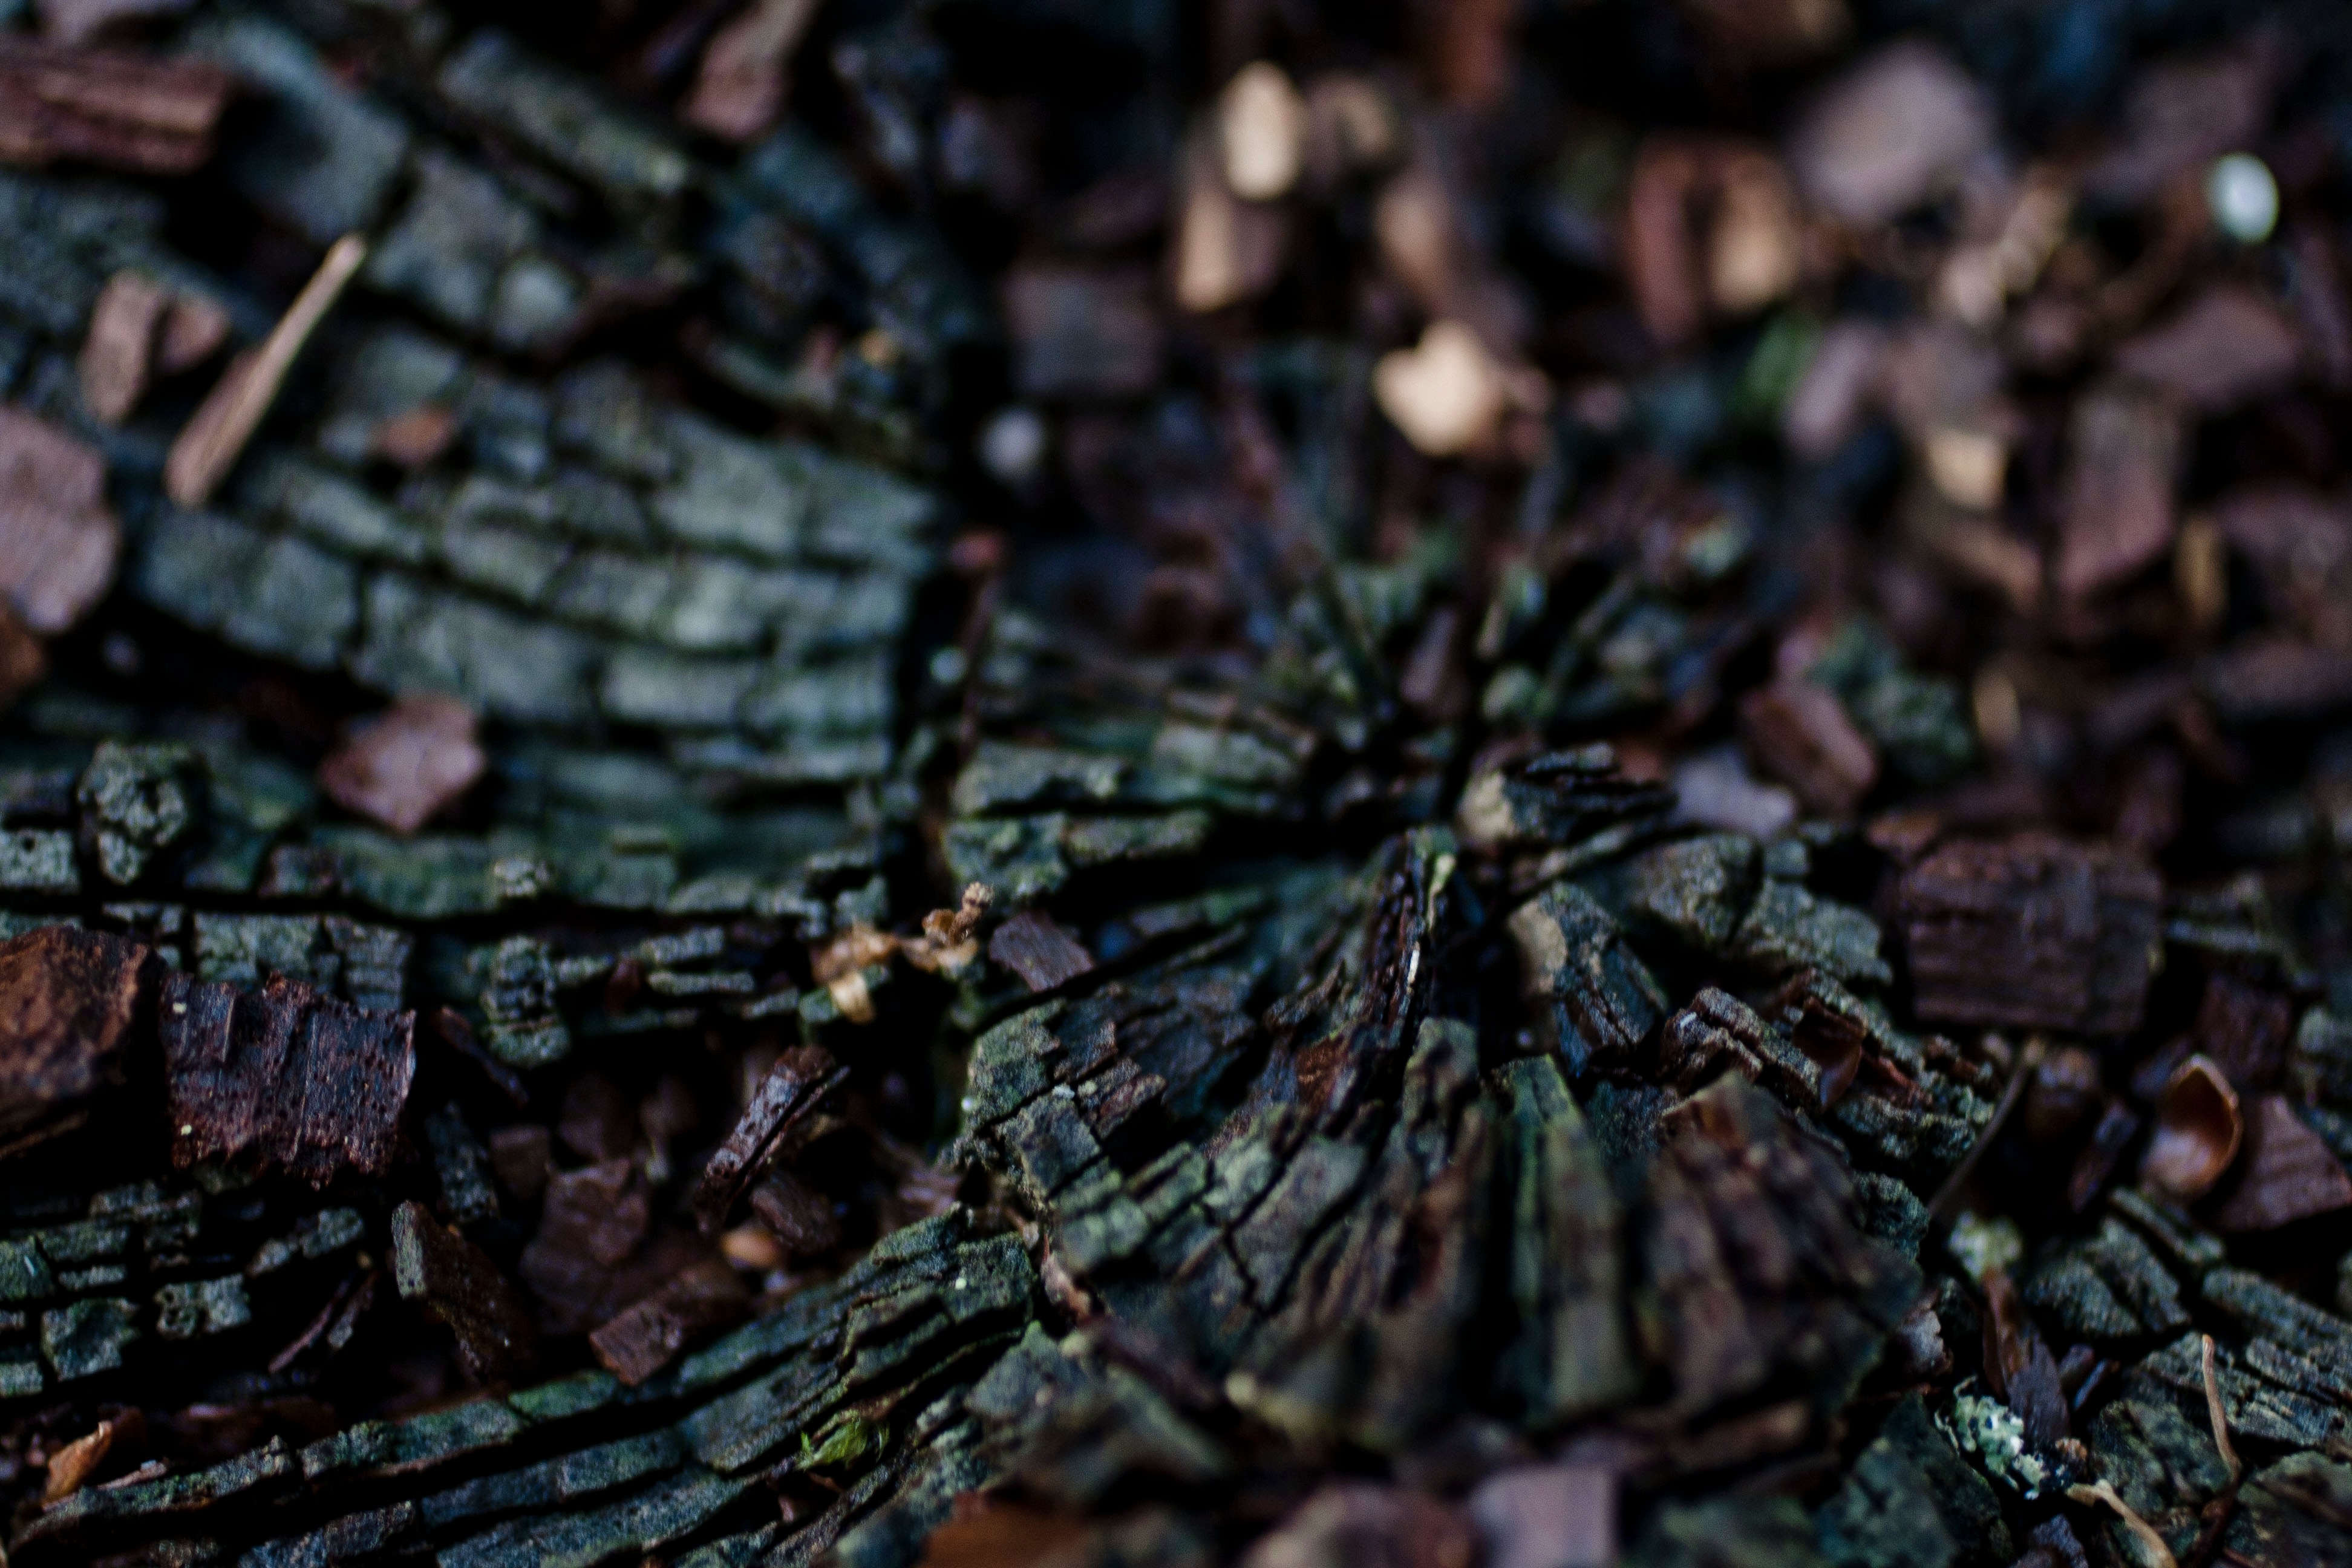
tree, nature, forest, branch, plant, wood, photography, leaf, flower, trunk, autumn, soil, flora, close up, macro photography, woody plant